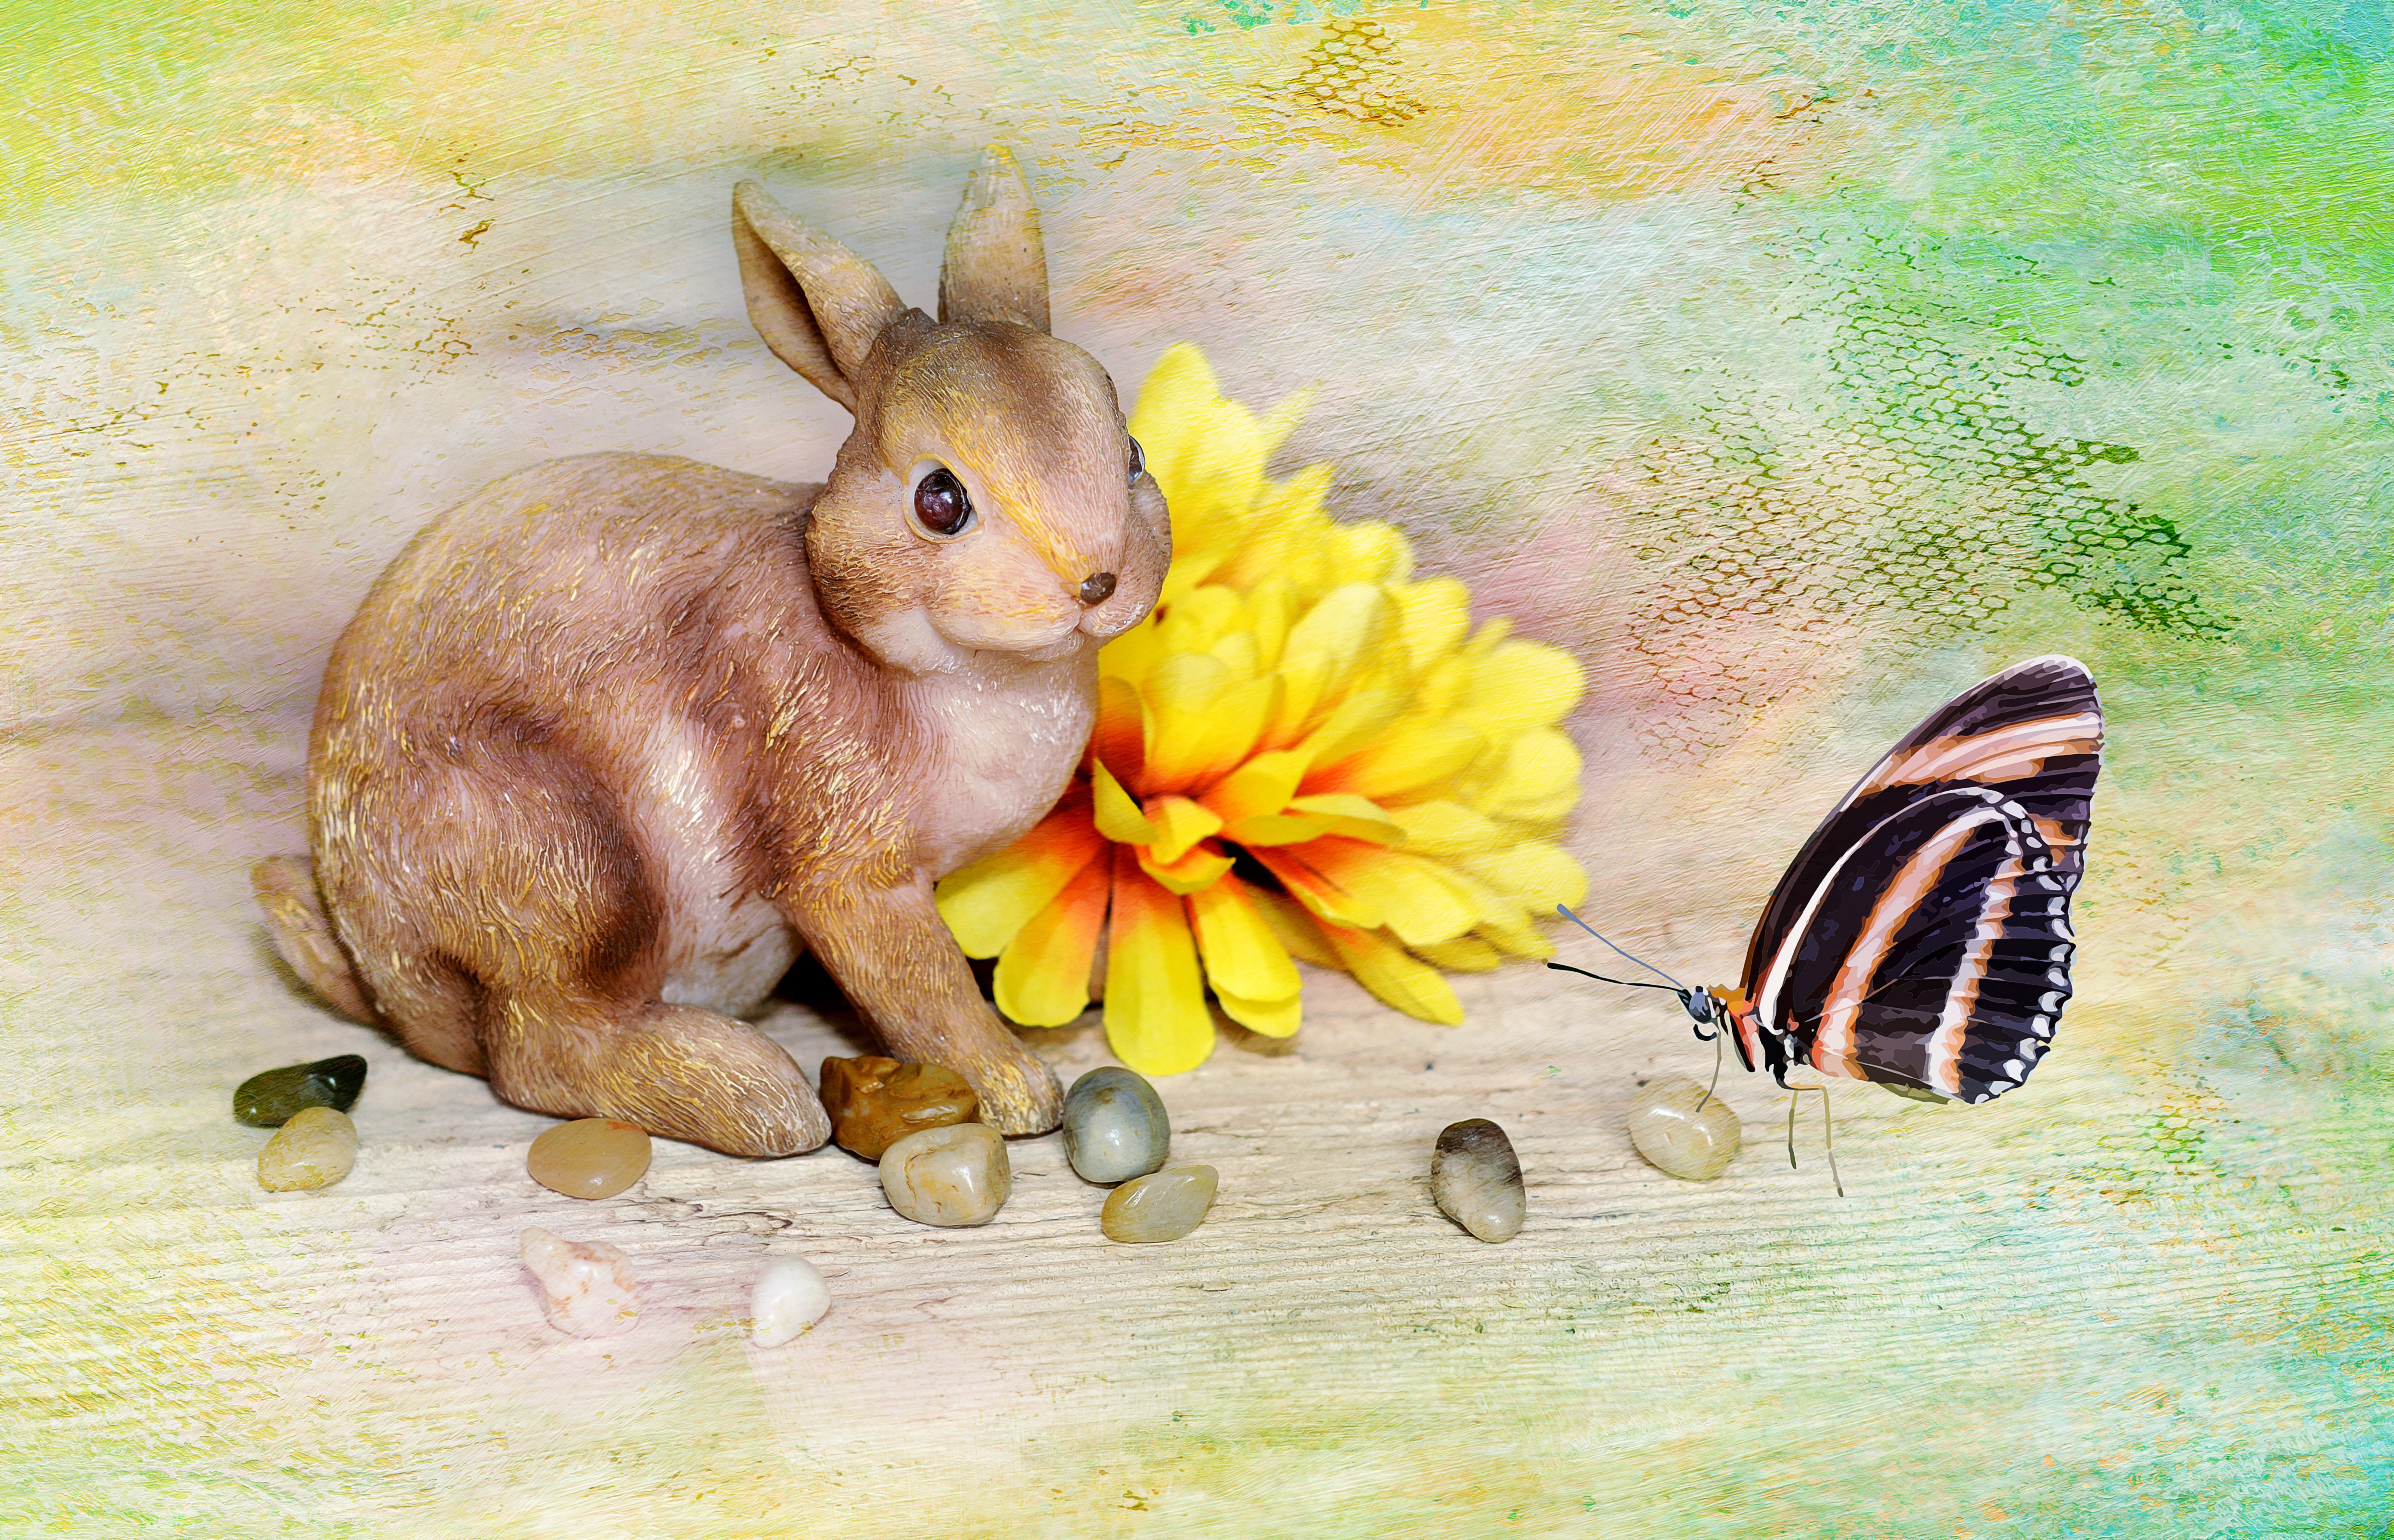
blossom, flower, bloom, decoration, spring, mammal, butterfly, yellow, fauna, rabbit, painting, deco, hare, stones, illustration, decorative, easter, easter bunny, digital painting, dekohase, dekoblume, rabits and hares